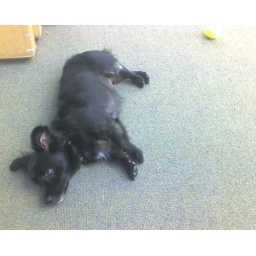
ms. koval's dog jack pooped after fetching a ball all afternoon in the library =)